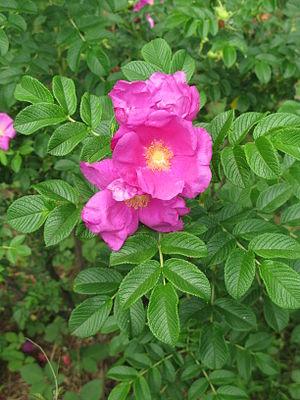
Bien qu'il existe plusieurs définitions des espèces envahissantes, elles sont toujours basées sur quatre critères principaux :